Stephen Foster (footballer)

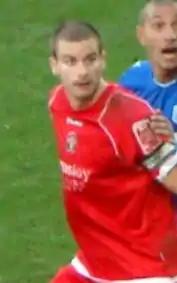
Foster playing for Barnsley

Stephen John Foster (born 18 September 1980) is an English retired footballer.